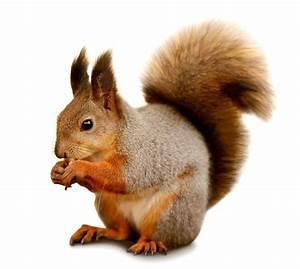
squirrel